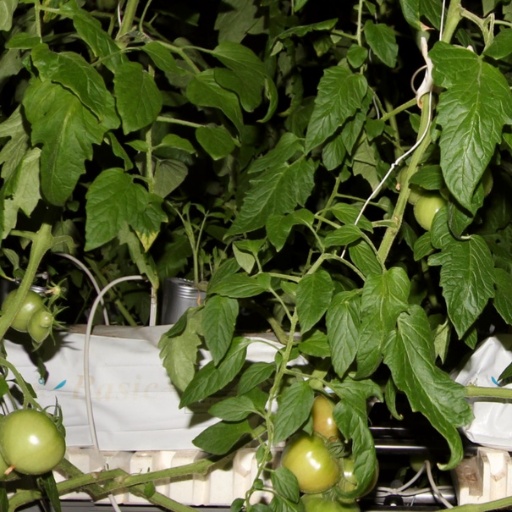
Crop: tomato